Ratina

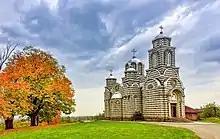
Црква Св. Јована Крститеља у Ратини

Ratina is a suburban community in the municipality of Kraljevo, Serbia. It is located 6 kilometers from the city center and has about 12,000 inhabitants.